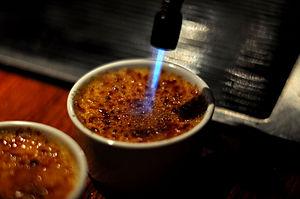
La crème brûlée, ou crème brulée, aussi appelée crème caramélisée, est un dessert composé de jaunes d'œufs, de sucre, de crème, de vanille et de caramel.